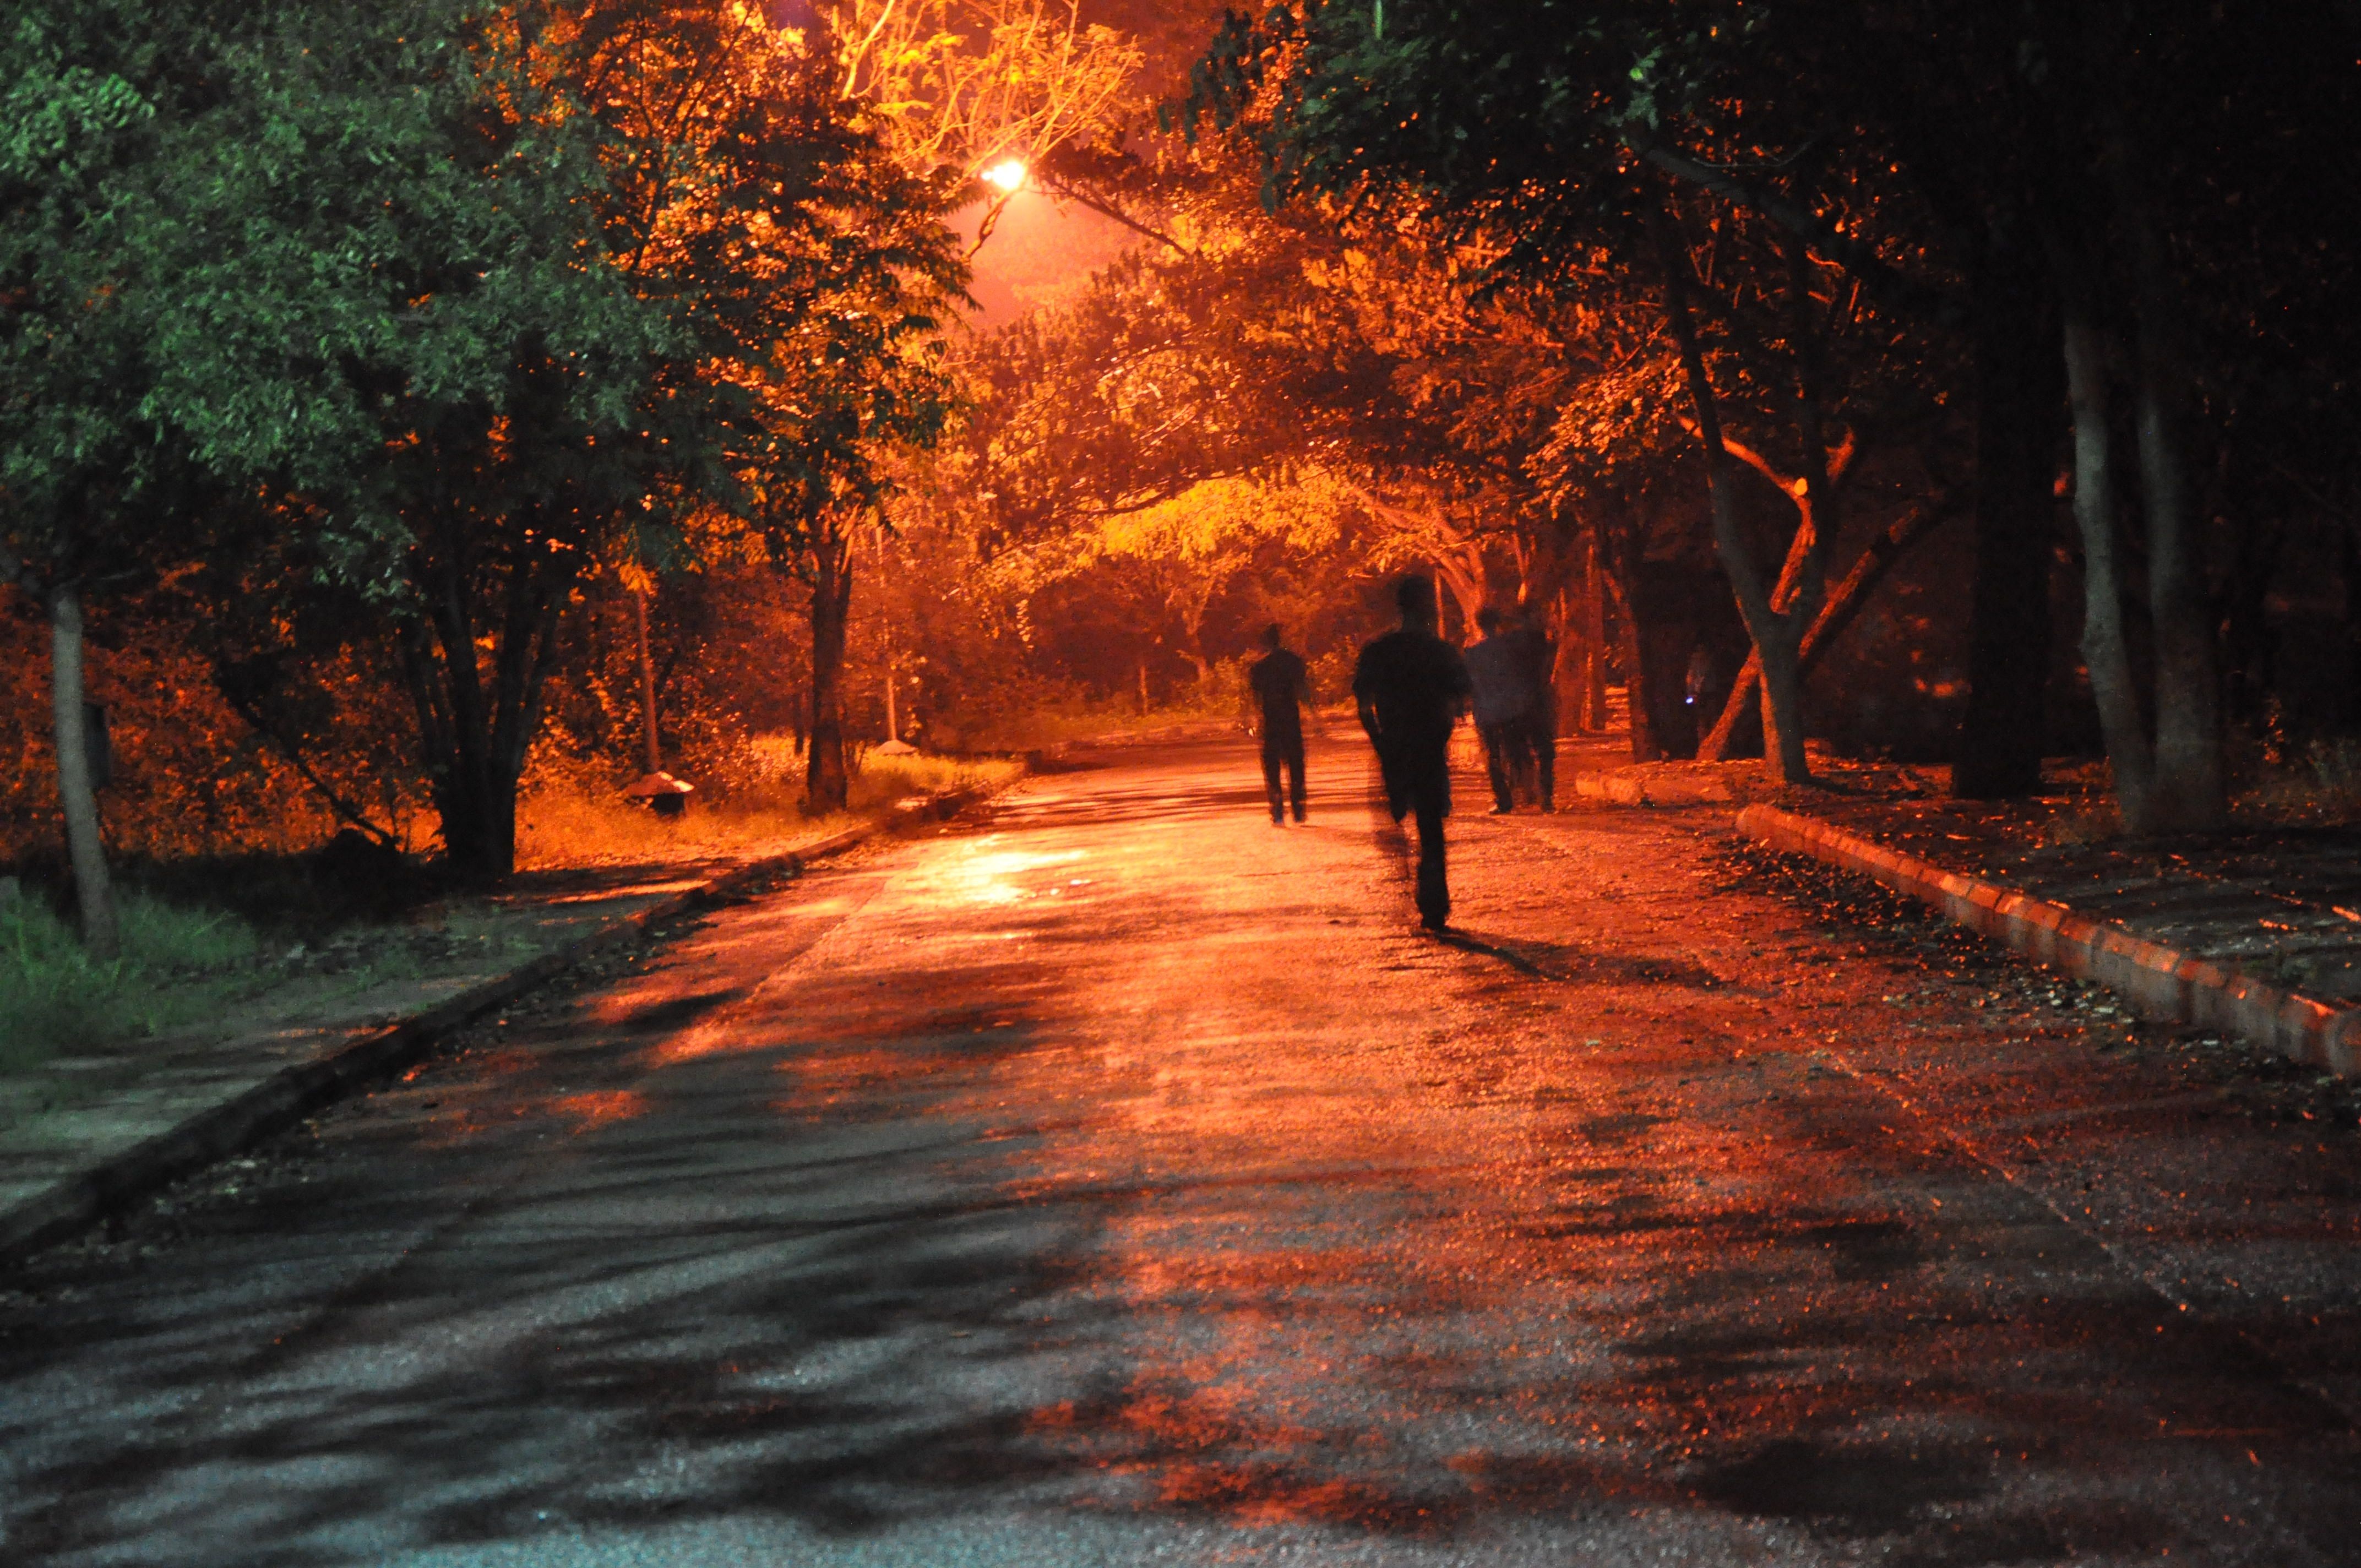
tree, nature, forest, winter, light, abstract, people, wood, sunrise, sunset, night, sunlight, morning, leaf, running, escape, dawn, alone, dark, evening, red, autumn, weather, darkness, blue, lamp, yellow, season, scary, lost, zombies, hell, yin, horror, nobody, wisdom, knowledge, limbo, atmospheric phenomenon, run away, yan, enlightment